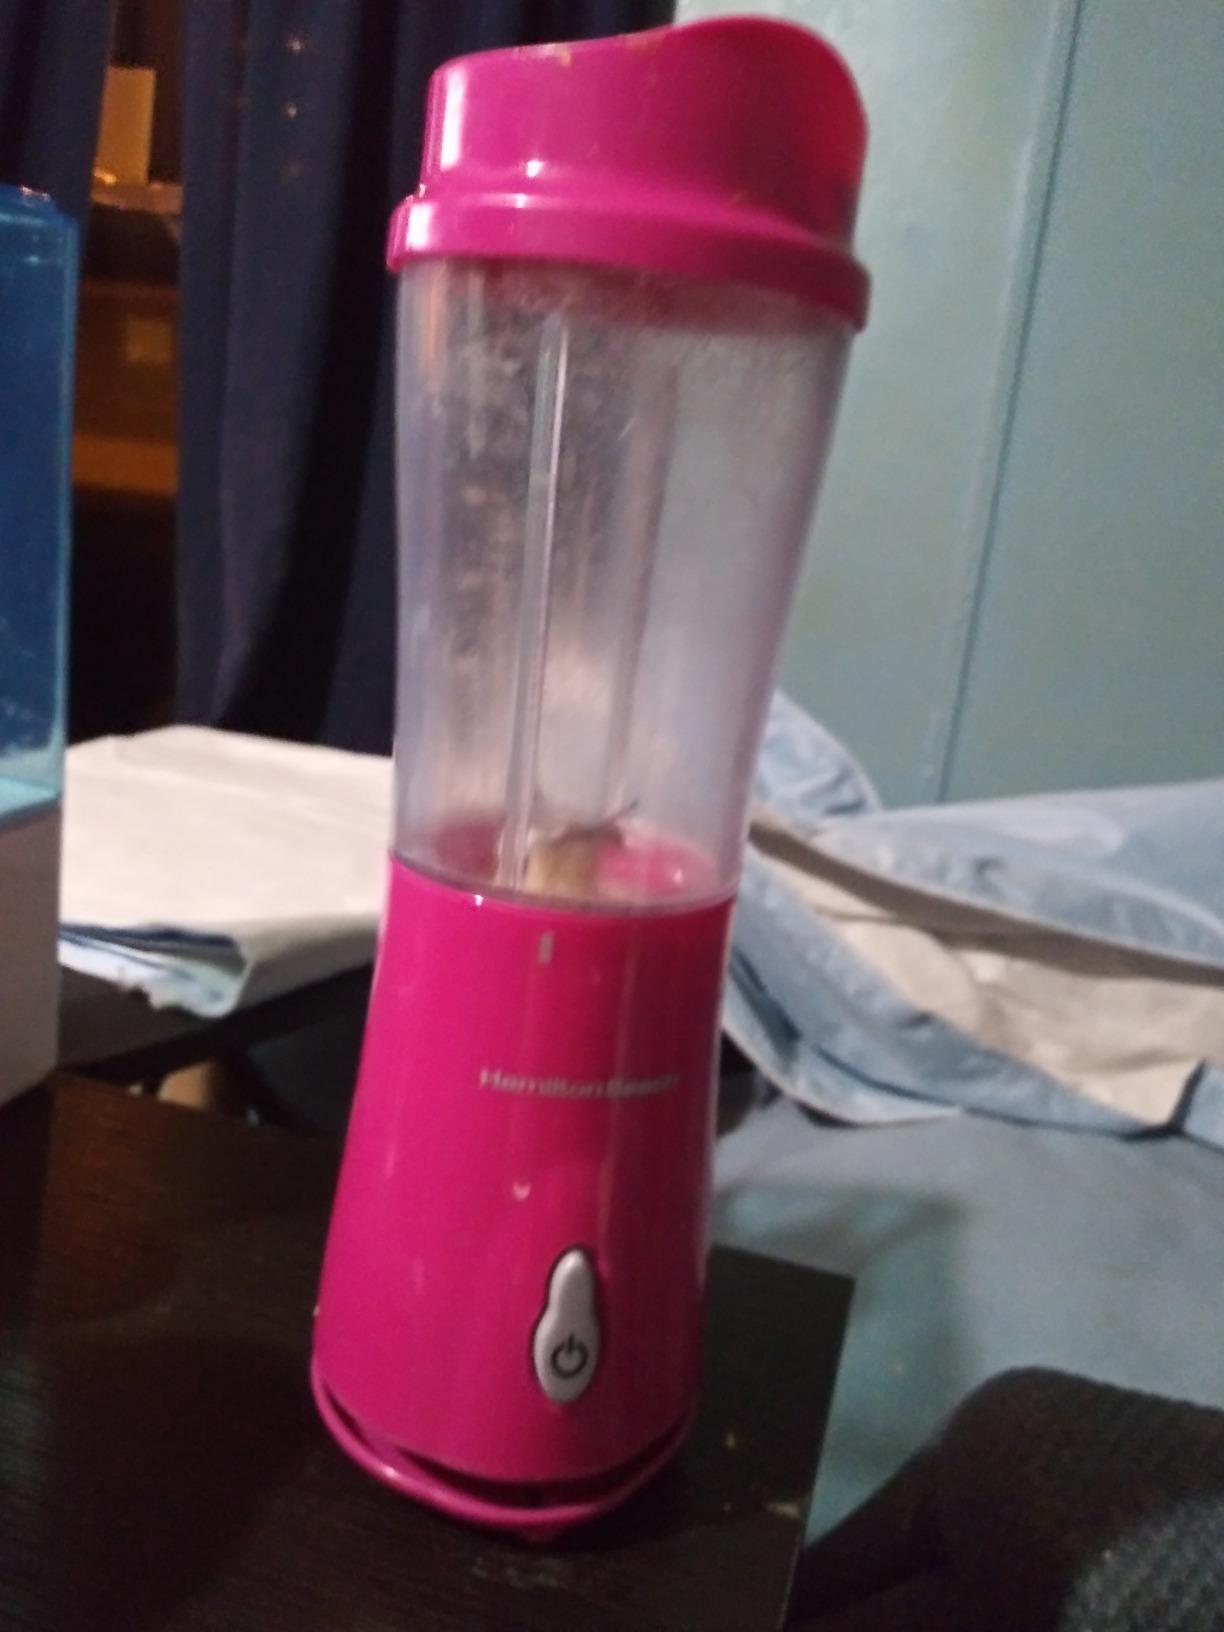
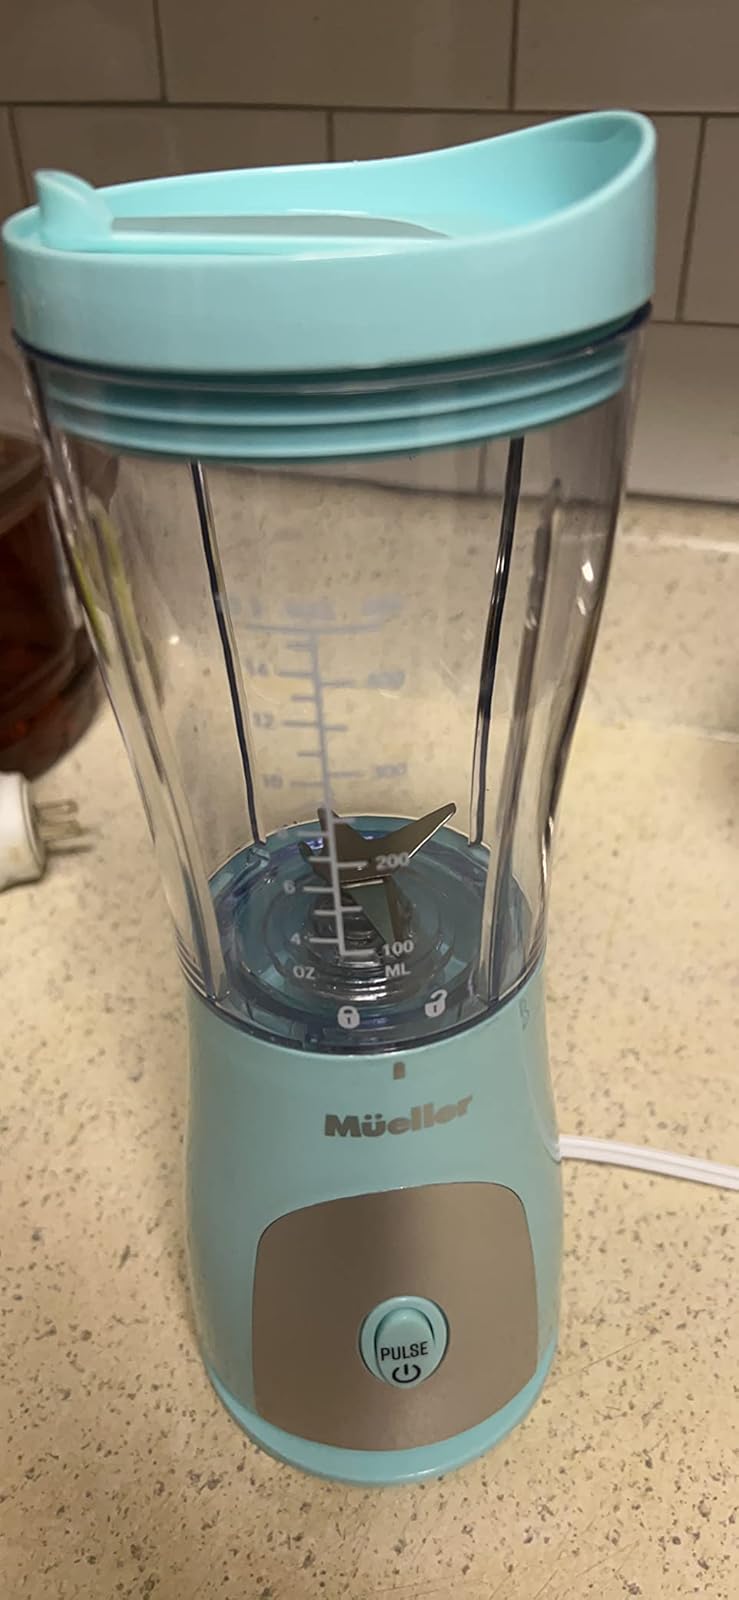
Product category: items_blender
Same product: no